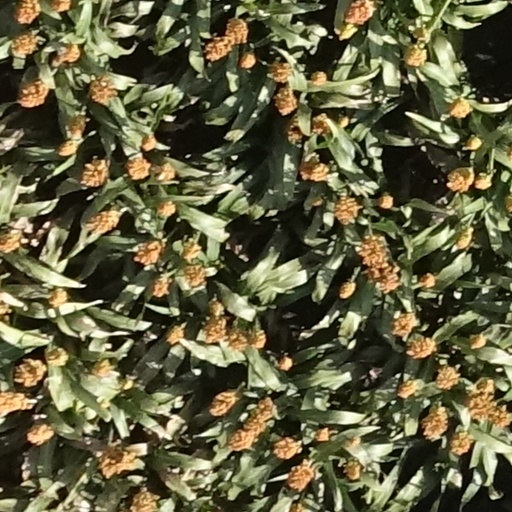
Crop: sorghum